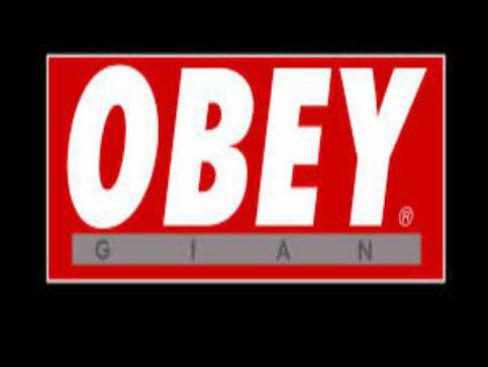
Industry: Clothes